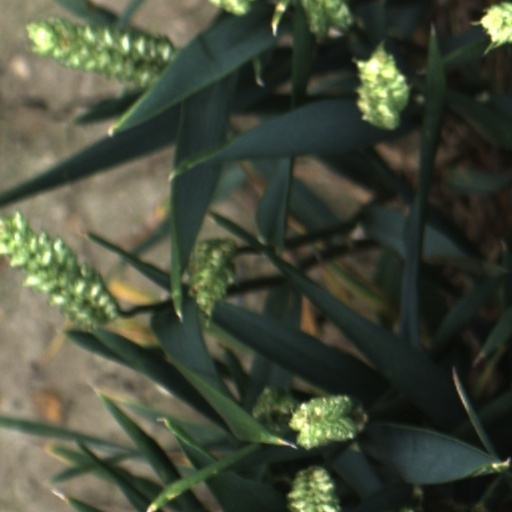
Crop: wheat